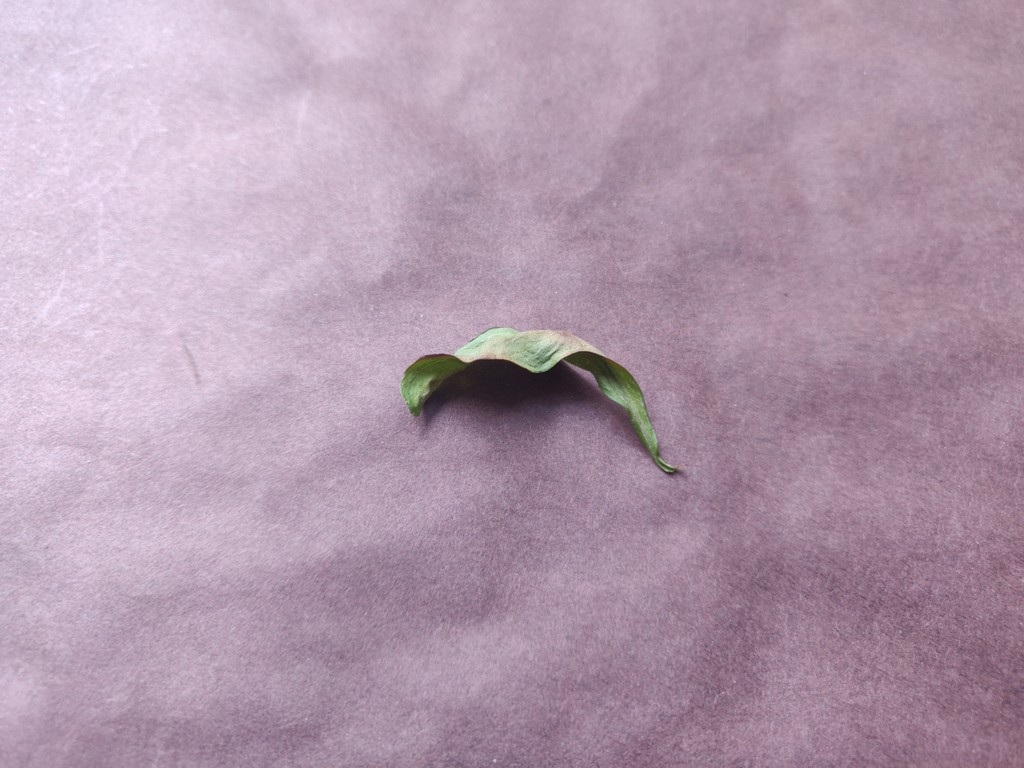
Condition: Dried
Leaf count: single
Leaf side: unknown